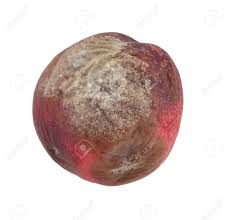
Waste category: biological